Kipps Run

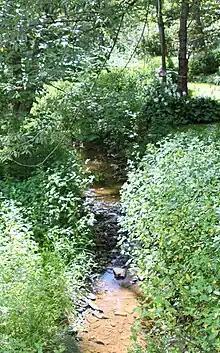
Kipps Run in its upper reaches

80 percent of the rock in the watershed of Kipps Run is interbedded sedimentary rock and 20 percent is sandstone. 80 percent of the soils in the watershed of the stream belong to the hydrologic soil group C. The remaining 20 percent belong to the hydrologic soil group B. The geology of the watershed does not influence the water quality of the stream in any significant way.